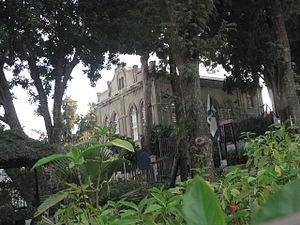
Ness Ziona est une municipalité israélienne située dans le District centre.